USS Worcester (CL-144)

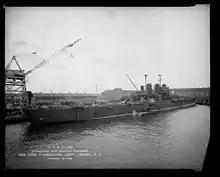
"Worcester" under construction on 5 January 1946

"Worcester was" assigned to Cruiser Division 10. She spent the first year of her commissioned service completing her fitting out, conducting shakedown testing, undergoing availability and type training off the eastern seaboard of the United States. In the summer of 1949, she participated in her first large-scale training exercises in Guantanamo Bay and visited Kingston, Jamaica. Later that summer, she sailed for the Mediterranean, departing Newport, Rhode Island, on 6 September and reaching Gibraltar 10 days later. She made her first deployment with the 6th Fleet in the ensuing months, visiting Malta; Bizerte, Tunisia; Golfe-Juan, France; Argostoli and Phaleron Bay, Greece; İskenderun, Turkey; Trieste and Venice, Italy; and Gibraltar. During her 6th Fleet deployment, she engaged in exercises and manoeuvres with fast carrier task forces, including the carrier and the heavy cruiser . She returned to Norfolk, Virginia on 10 December.